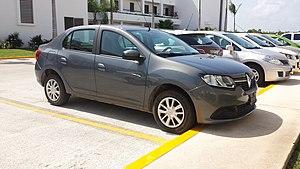
"La Logan II est une automobile d'entrée de gamme du constructeur automobile roumain Dacia et conçue par le groupe Renault. Elle a été dévoilée lors du Mondial de l'automobile de Paris en septembre 2012. Elle a été restylée lors du Mondial de l'automobile de Paris 2016. Elle reçoit une nouvelle calandre et une nouvelle signature lumineuse inspiré du Dacia Duster, de nouvelles jantes autrefois proposées uniquement sur la Sandero Stepway, un tout nouveau moteur 75 ch essence d'entrée de gamme, des boutons de lève-vitres électriques sur les portières et un nouveau volant 4 branches avec le klaxon. Le prix reste inchangé sur la finition de base mais augmente de 100 euros sur ""ambiance"" et ""lauréate"". Elle est vendue sous la marque Dacia en Europe et sous la marque Renault sur les autres marchés.